James Pierce

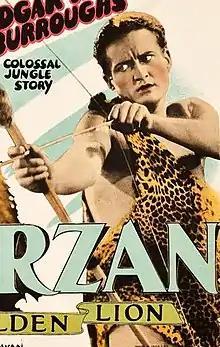
Pierce in "Tarzan and the Golden Lion" (1927)

James Hubert Pierce (August 8, 1900 – December 11, 1983) was an American actor and the fourth actor to portray Tarzan on film. He appeared in films from 1924 to 1951.